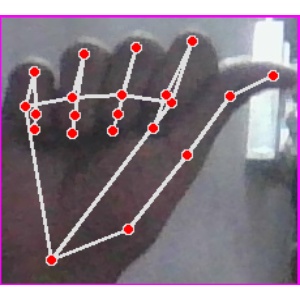
अक्षर: छ